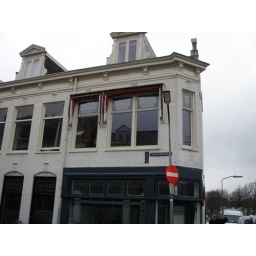
Haarlem Pieter Kiesstraat:Plaatsen van glas in lood tussen isolatieglas HR+. Glas in lood geleverd en gemaakt door Glasstudio Valk te Haarlem.